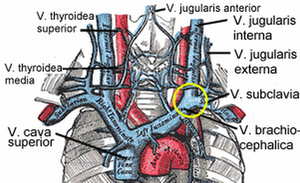
L'insuffisance veineuse céphalorachidienne chronique est un terme utilisé pour décrire l'altération du flux sanguin dans les veines irriguant le système nerveux central. L'hypothèse a été émise que cette insuffisance pourrait jouer un rôle dans la sclérose en plaques. Cette hypothèse a été formulée par Paolo Zamboni en 2008. Un traitement de la sclérose en plaques par intervention endovasculaire a été proposée, cependant des recherches complémentaires sont nécessaires, et en cours, pour déterminer si les bénéfices sont effectivement supérieurs aux risques.